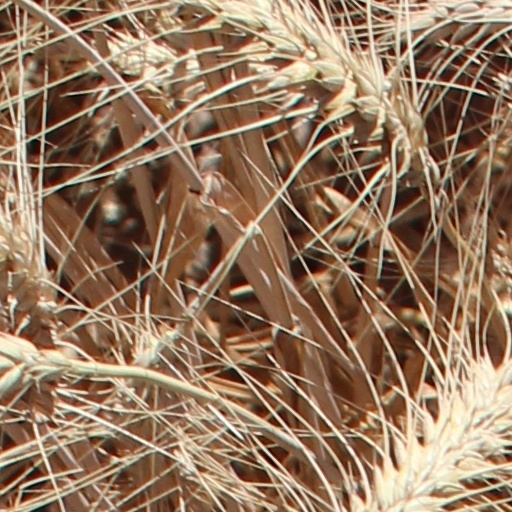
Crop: wheat